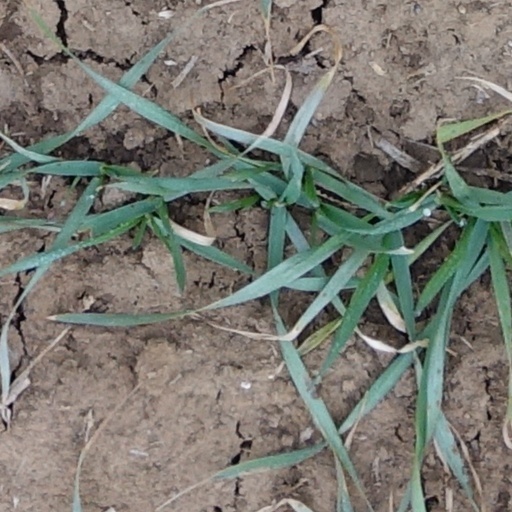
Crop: wheat